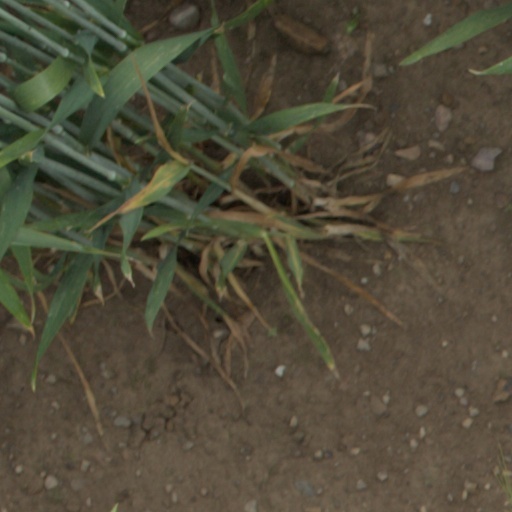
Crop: wheat